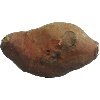
Label: potato_sweet